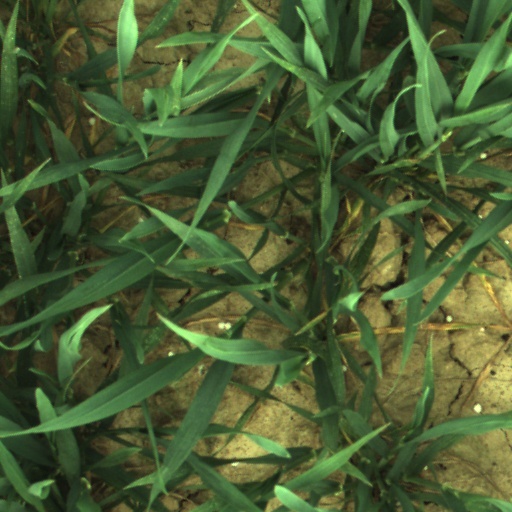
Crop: wheat